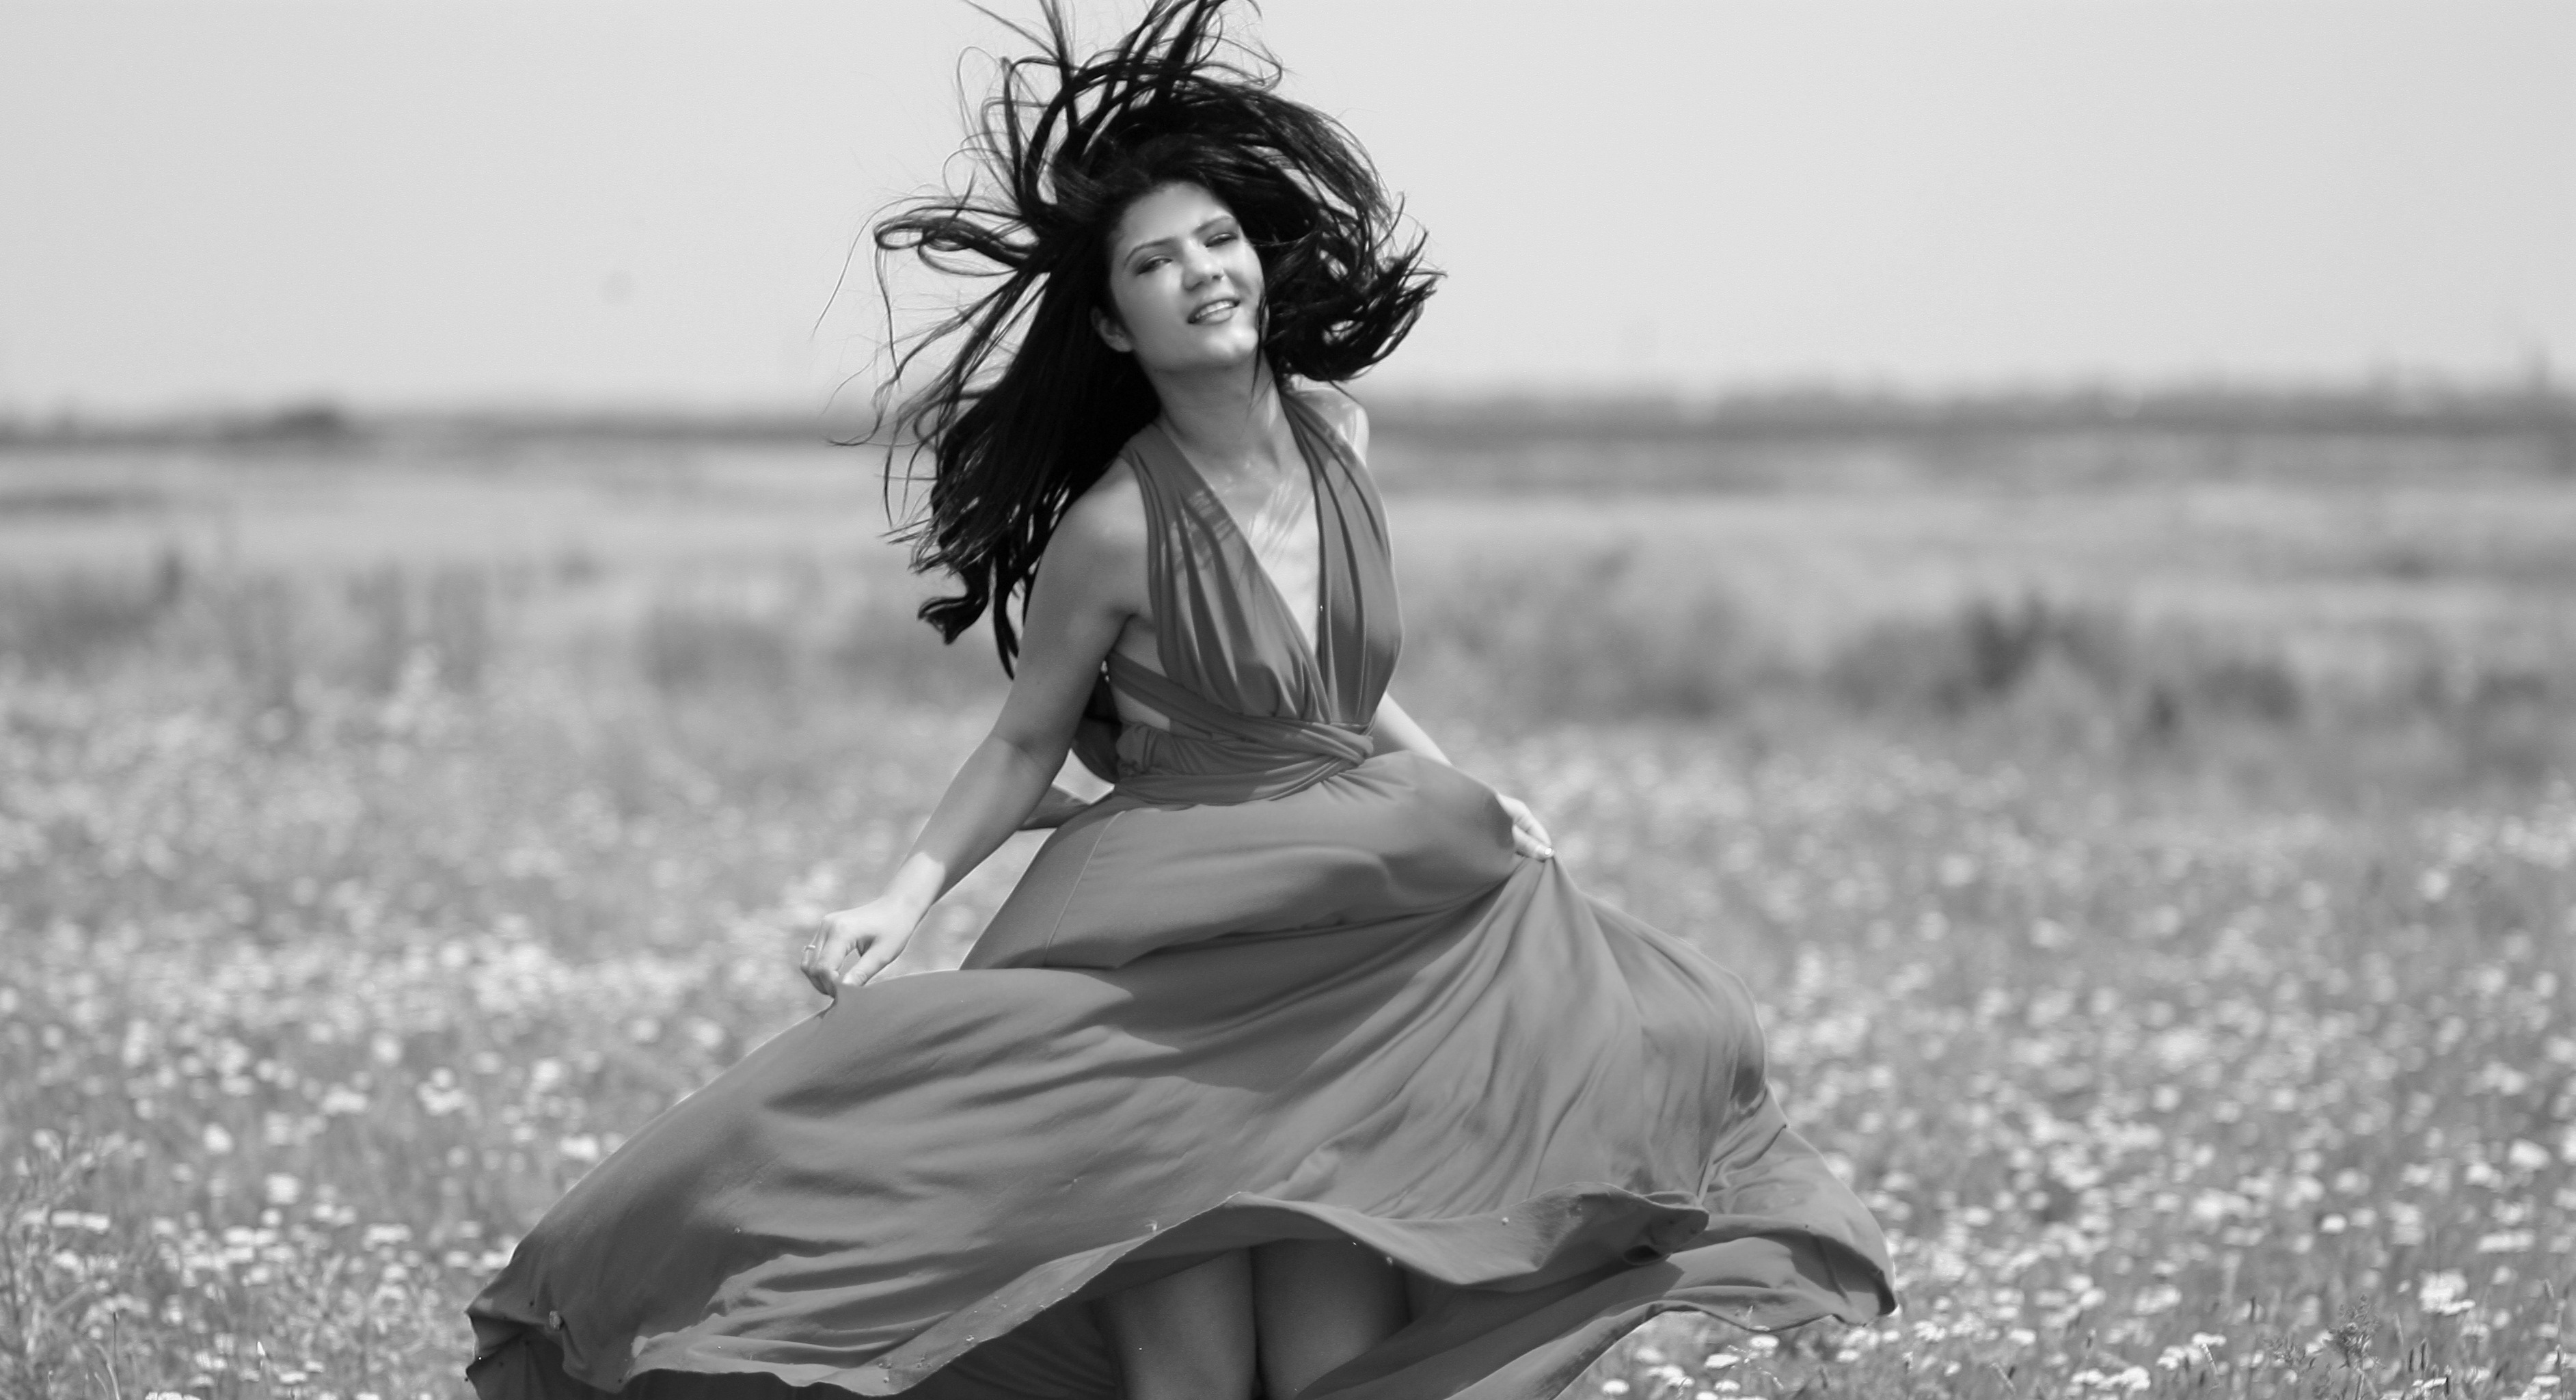
person, black and white, girl, woman, white, photography, wind, portrait, model, spring, sitting, romance, fashion, black, monochrome, lady, plain, dress, photograph, beauty, emotion, sensuality, photo shoot, monochrome photography, portrait photography, human positions